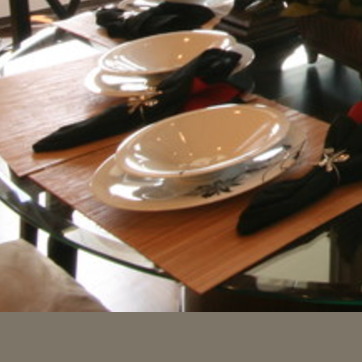
Material: ceramic